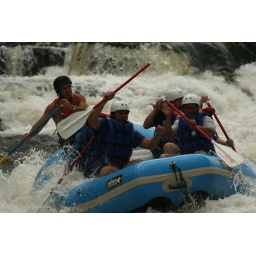
white water rafting in wisconsin